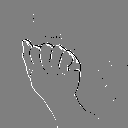
ASL letter: a